St Mary's, Isles of Scilly

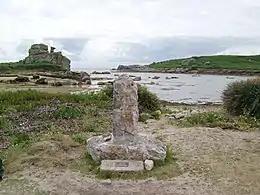
Memorial at Porthellick Cove where Shovell's body was washed ashore

Harry's Walls are the remains of an unfinished artillery castle situated on a hilltop to the north-east of Hugh Town. It was begun in 1551 as part of a major phase of fortification on the Isles of Scilly, undertaken to counter threats from the French. It was left unfinished because the site was recognised to be unsuitable.